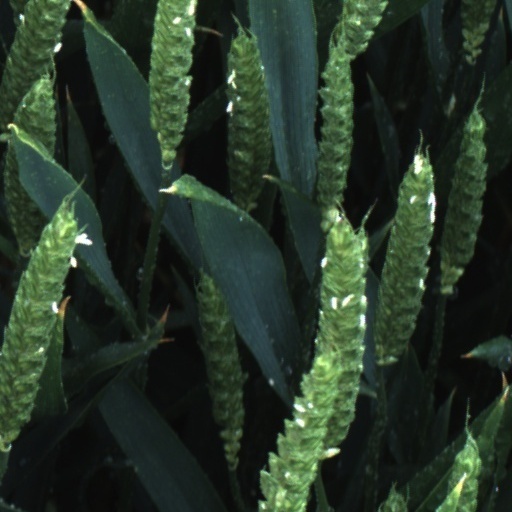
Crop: wheat